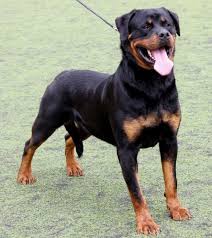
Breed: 224-n000060-Rottweiler